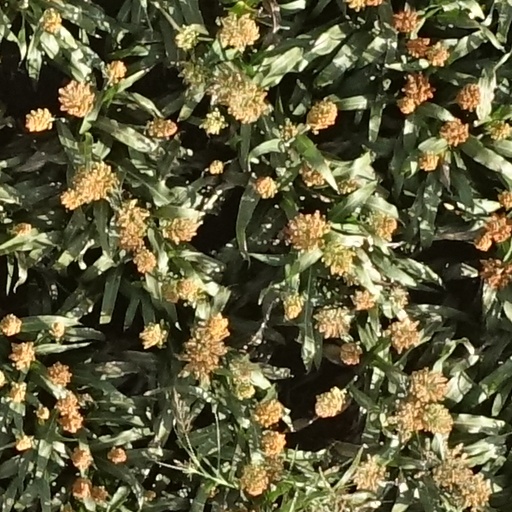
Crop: sorghum